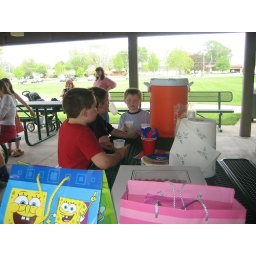
Drake had his 2 boy cousins sitting around being silly.